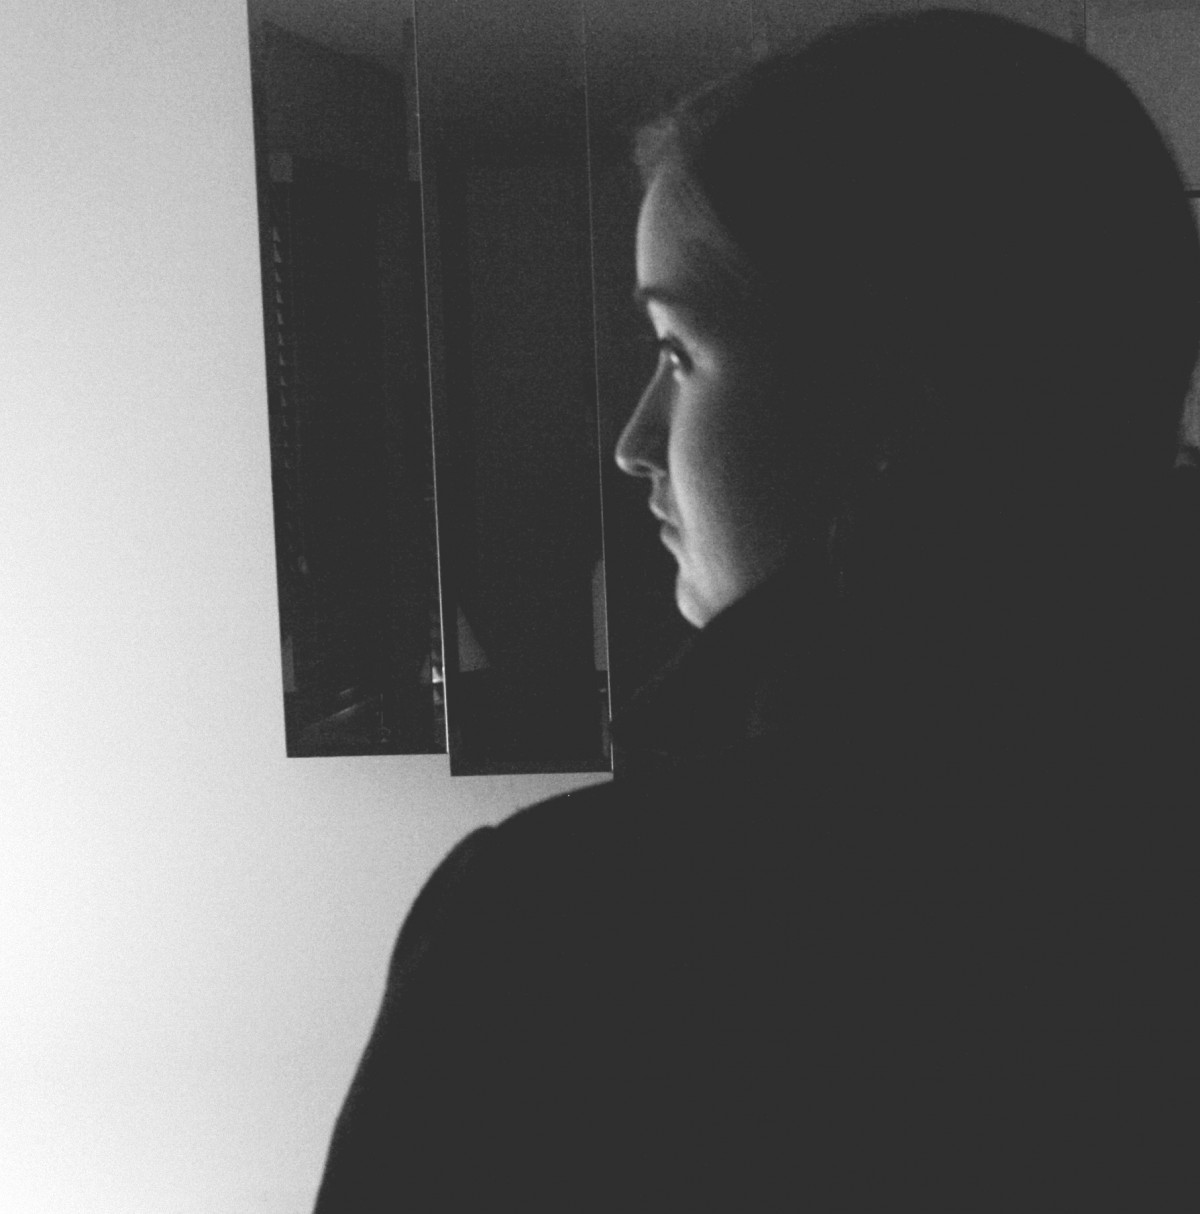
Tags: drawing, head, sense